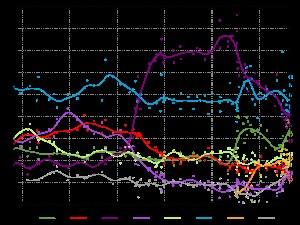
Les élections législatives islandaises de 2016 se sont tenues le 29 octobre dans le but de renouveler les 63 sièges de l'Althing, le Parlement islandais. Initialement prévues en avril 2017, ces élections anticipées sont organisées à la suite du scandale des Panama Papers. Douze partis ont présenté des listes lors de cette élection, dont neuf dans l'ensemble des circonscriptions.
Cet article est une liste de sondages sur les élections législatives islandaises de 2016.